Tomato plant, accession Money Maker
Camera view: horizontal (90 deg, fisheye); turntable rotation: 0 degrees
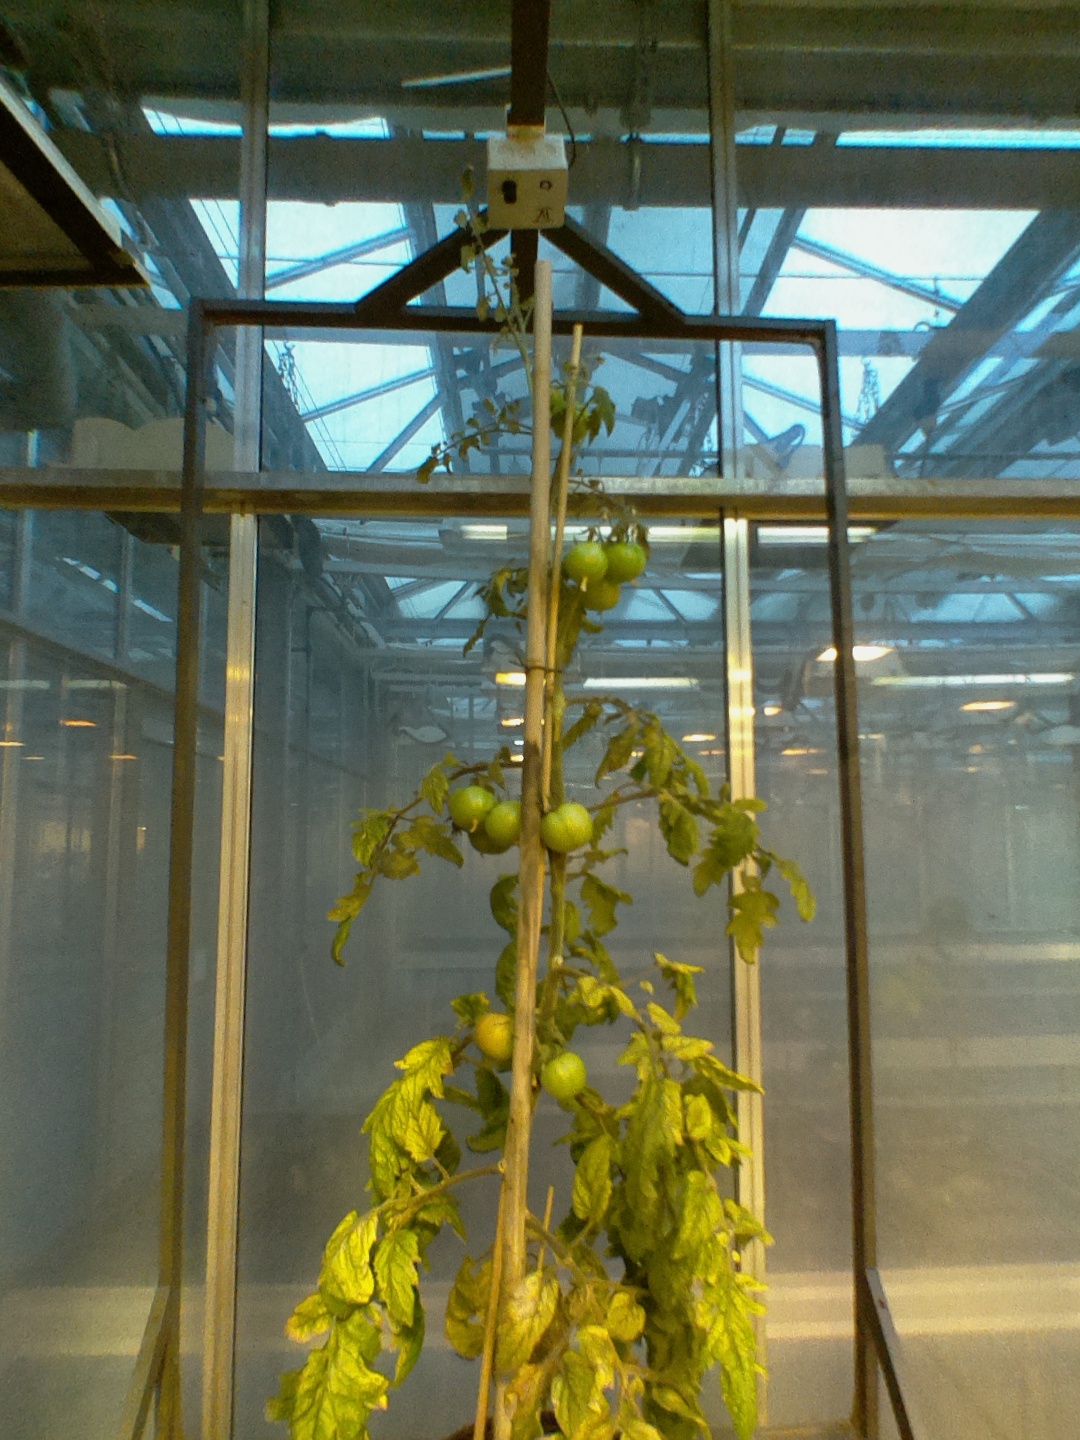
BBCH growth stage 81: 10%-20% of fruits show typical fully ripe color